List of Knights Hospitaller sites

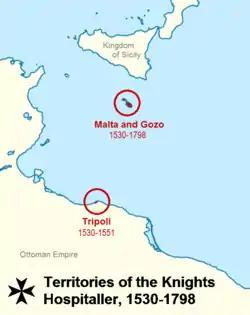

After the Ottoman conquest of Rhodes in 1522, the Knights made stops in Candia, Messina, Bacoli near Naples, and Civitavecchia. Pope Adrian VI provisionally relocated the Order in Viterbo, where they stayed from 1523 to 1527. Then at the invitation of Charles III, Duke of Savoy, they moved to Nice and nearby Villefranche. On 24 July 1530 in Bologna, Emperor Charles V granted them a new permanent base.